Kievan Rus'

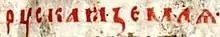
"Rusĭskaja zemlja" from the "Primary Chronicle", a copy of the Laurentian Codex

During its existence, Kievan Rus' was known as "rusĭskaja zemlja", translated as the "land of Rus'", or the "Rus' land", with "Rus" being derived from the ethnonym, in Greek as , in Old French as , in Latin as or (with local German spelling variants "Ruscia" and "Ruzzia"), and from the 12th century also as or . Various etymologies have been proposed, including , the Finnish designation for Sweden or "Ros", a tribe from the middle Dnieper valley region.